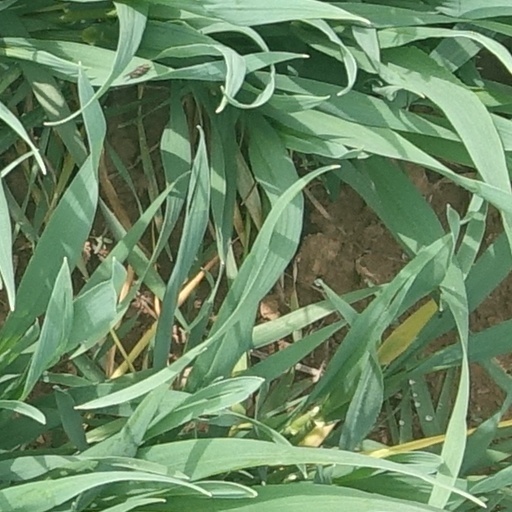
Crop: wheat